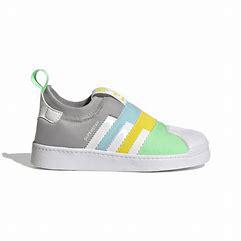
Brand: Adidas
Model: Superstar 360